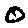
Label: 0